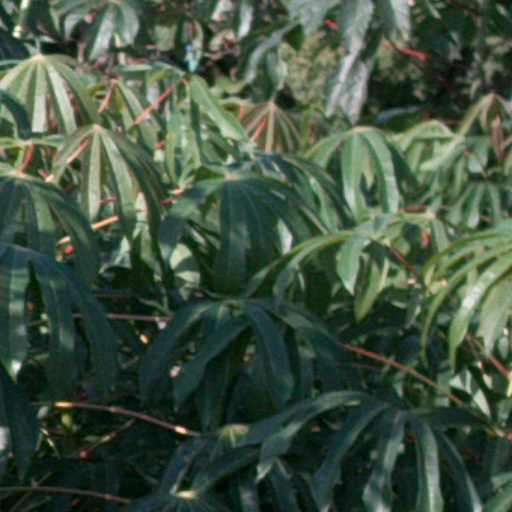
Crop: cassava